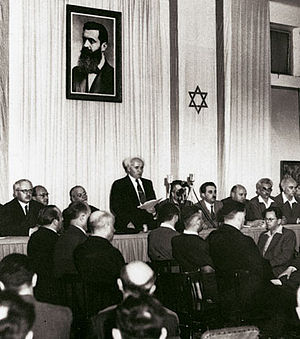
Zionisme / Udviklingen efter 2. verdenskrig
David Ben-Gurion proklamerer Israels uafhængighed, stående under et stort portræt af Theodor Herzl
Zionisme er en form for jødisk nationalisme, som hævder, at det jødiske folk udgør en etnisk/national gruppe med ret til hele eller dele af det historiske Palæstina med hovedvægt på Jerusalem. Der findes dog også grene af Zionismen, der blot kræver et hjemland til jøderne uafhængigt af den geografiske placering.